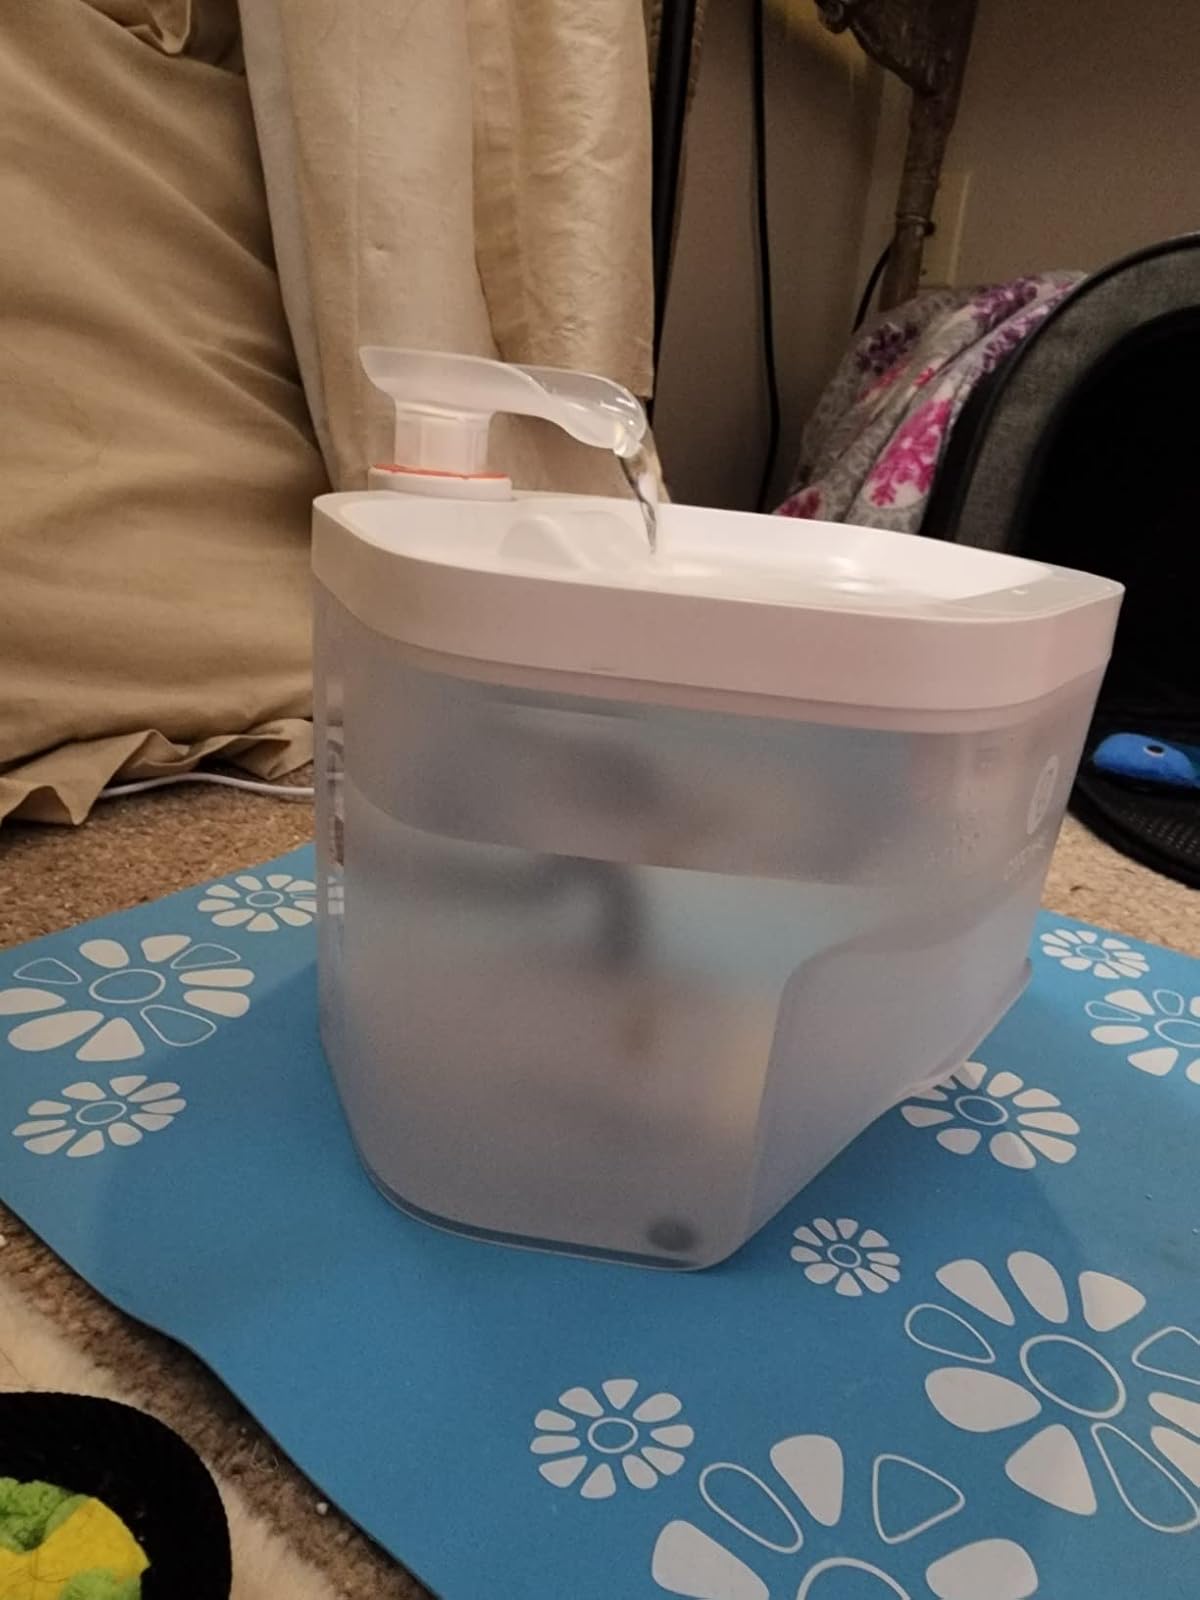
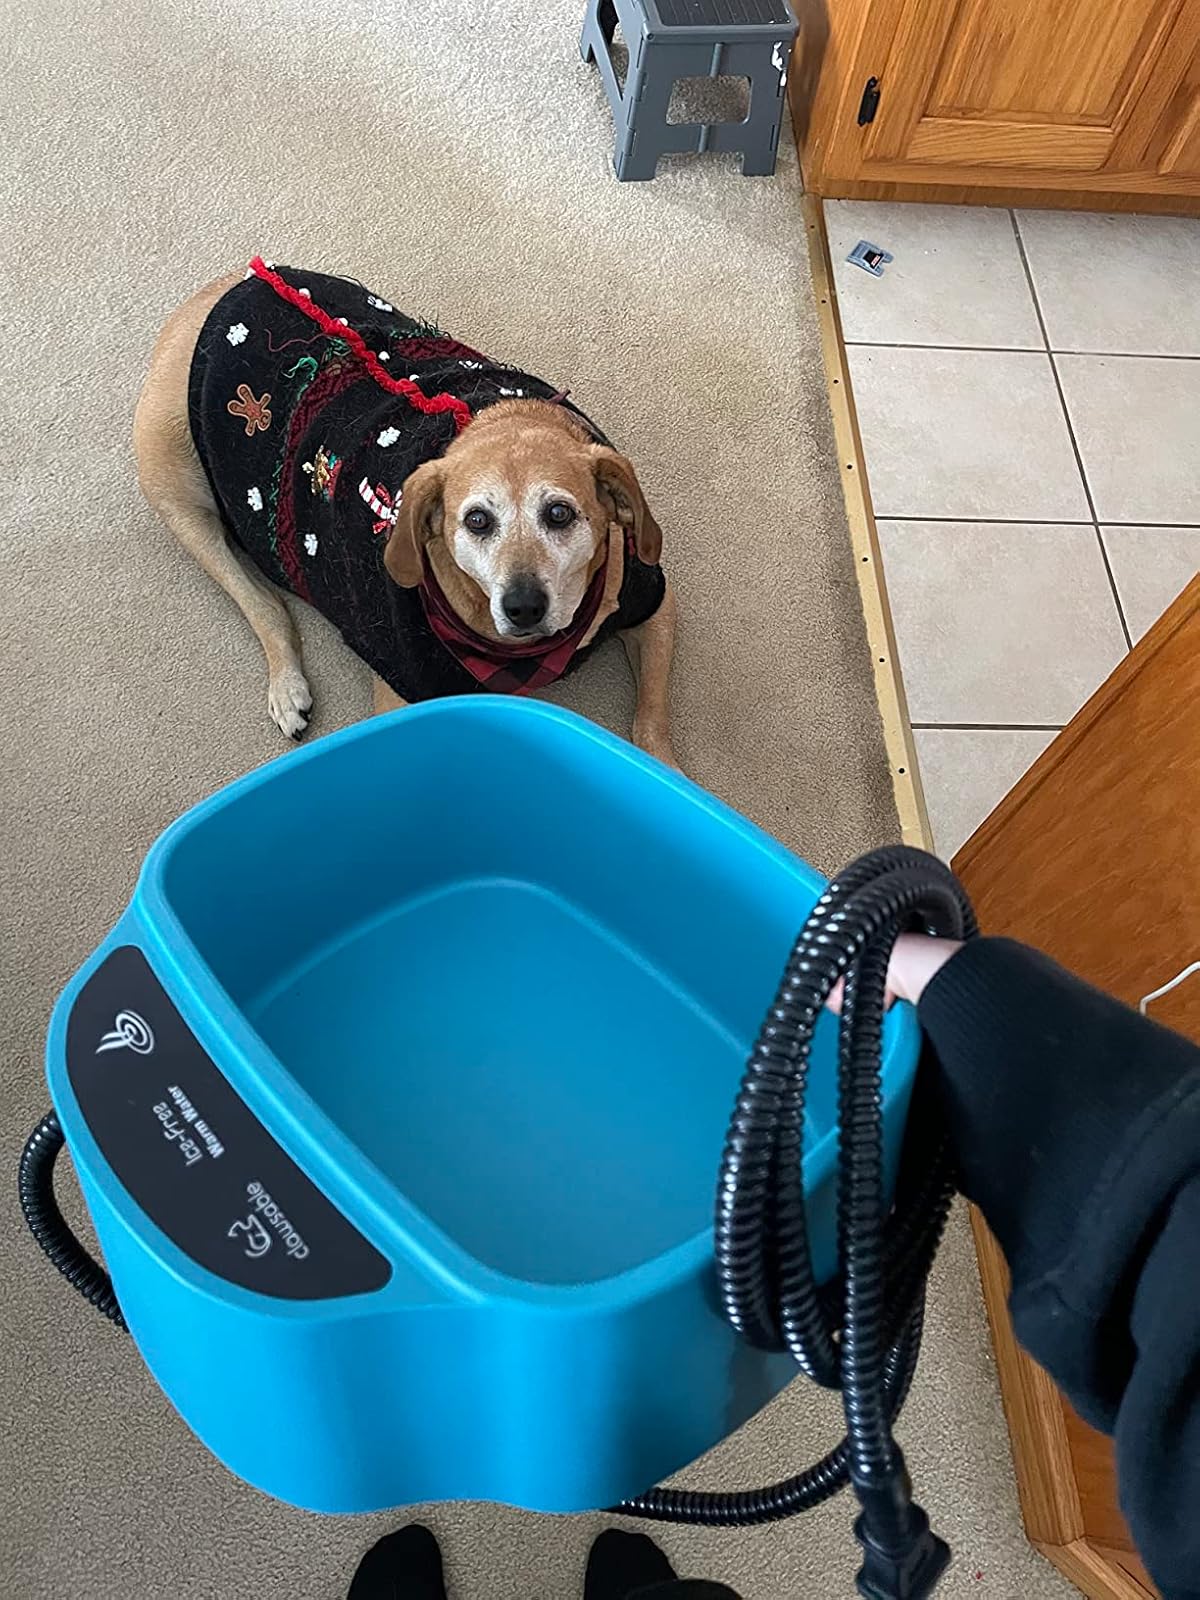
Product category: items_bowl
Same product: no